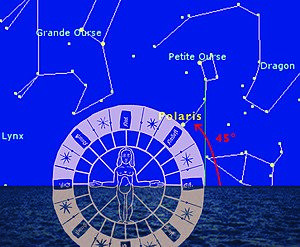
utilisation de la Roue Pôle-Homme comme un compas
La roue pôle-homme est un instrument « marinisé » au XVᵉ siècle par les portugais, qui fournit au marin un cadran des heures, un cadran aux étoiles, un cadran compas, un cadran solaire, un cadran lunaire et un cadran des marées, avec les règlements pour chaque cadran. Il présente une double fonction, en 24 secteurs et 32 aires.